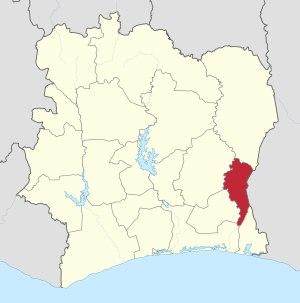
Le Moyen-Comoé est une ancienne région de Côte d'Ivoire, en Afrique de l'ouest, qui avait pour chef-lieu la ville d'Abengourou.